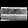
Label: Bag